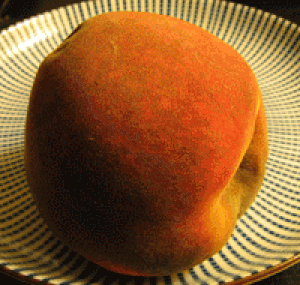
En biologie, la décomposition, appelée aussi putréfaction, est le processus par lequel des corps organisés, qu'ils soient d'origine animale ou végétale dès l'instant qu'ils sont privés de vie, dégénèrent sous l'action de facteurs biologiques modifiant complètement leur aspect et leur composition. Le processus de décomposition fait intervenir une succession de micro-organismes tels que les champignons et les bactéries, le plus souvent anaérobies. Autrement dit, il s'agit de la dégradation des molécules organiques par l'action de micro-organismes.